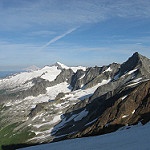
Label: mountain